Department of La Libertad

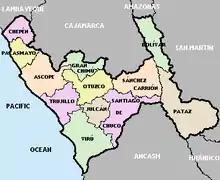
Map of the La Libertad region showing its provinces

The Region is separated into 12 provinces ("provincias"), political divisions that generally correspond to counties in the United States of America. A Peruvian Region has as its head political executive a governor ("governador"), an elected official. The head political executive of each province is a lieutenant governor ("teniente governador"), an official appointed by the governor. These 12 provinces comprise a total of 80 districts ("distritos"). The provinces, with their capitals are: